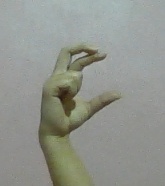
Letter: thal